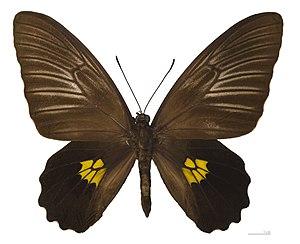
♀ - Face dorsale Localité: Moa, Îles Leti, Indonésie Muséum de Toulouse
Troides staudingeri est une espèce de lépidoptères de la famille des Papilionidae.
Les Troidini forment une tribu de lépidoptères divisée en deux sous-tribus, 8 genres et 135 espèces.
Le genre Troides regroupe des insectes lépidoptères de la famille des Papilionidae et de la sous-famille des papilioninae. Ce sont des papillons de grande taille et parmi eux la femelle Troides alexandrae est, avec une envergure allant de 190 mm à 280 mm, le plus grand papillon diurne connu au monde.